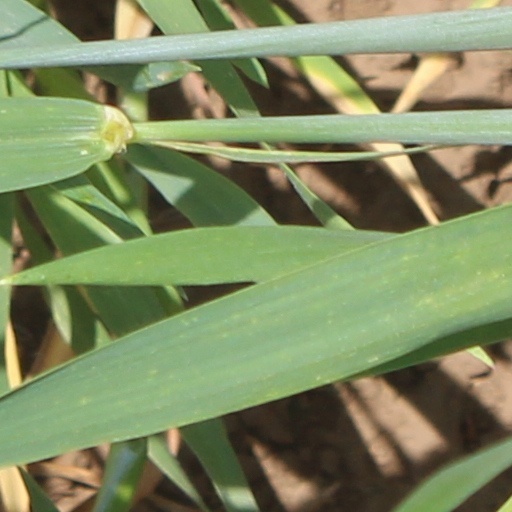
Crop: wheat